Força Réal

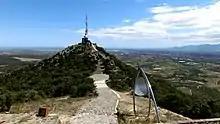
Peak with Radio mast

Força Réal is a rocky peak overlooking the region of Roussillon in Southern France. From the height of 507 metres, it has a view that stretches from the peak of the Canigou to the cape of Port-Vendres. From here, one can see the geographically contrasting valleys of the Agly and the Têt. It has been used historically as a lighthouse, on account of its unique shape and proximity to the ports of Roussillon.